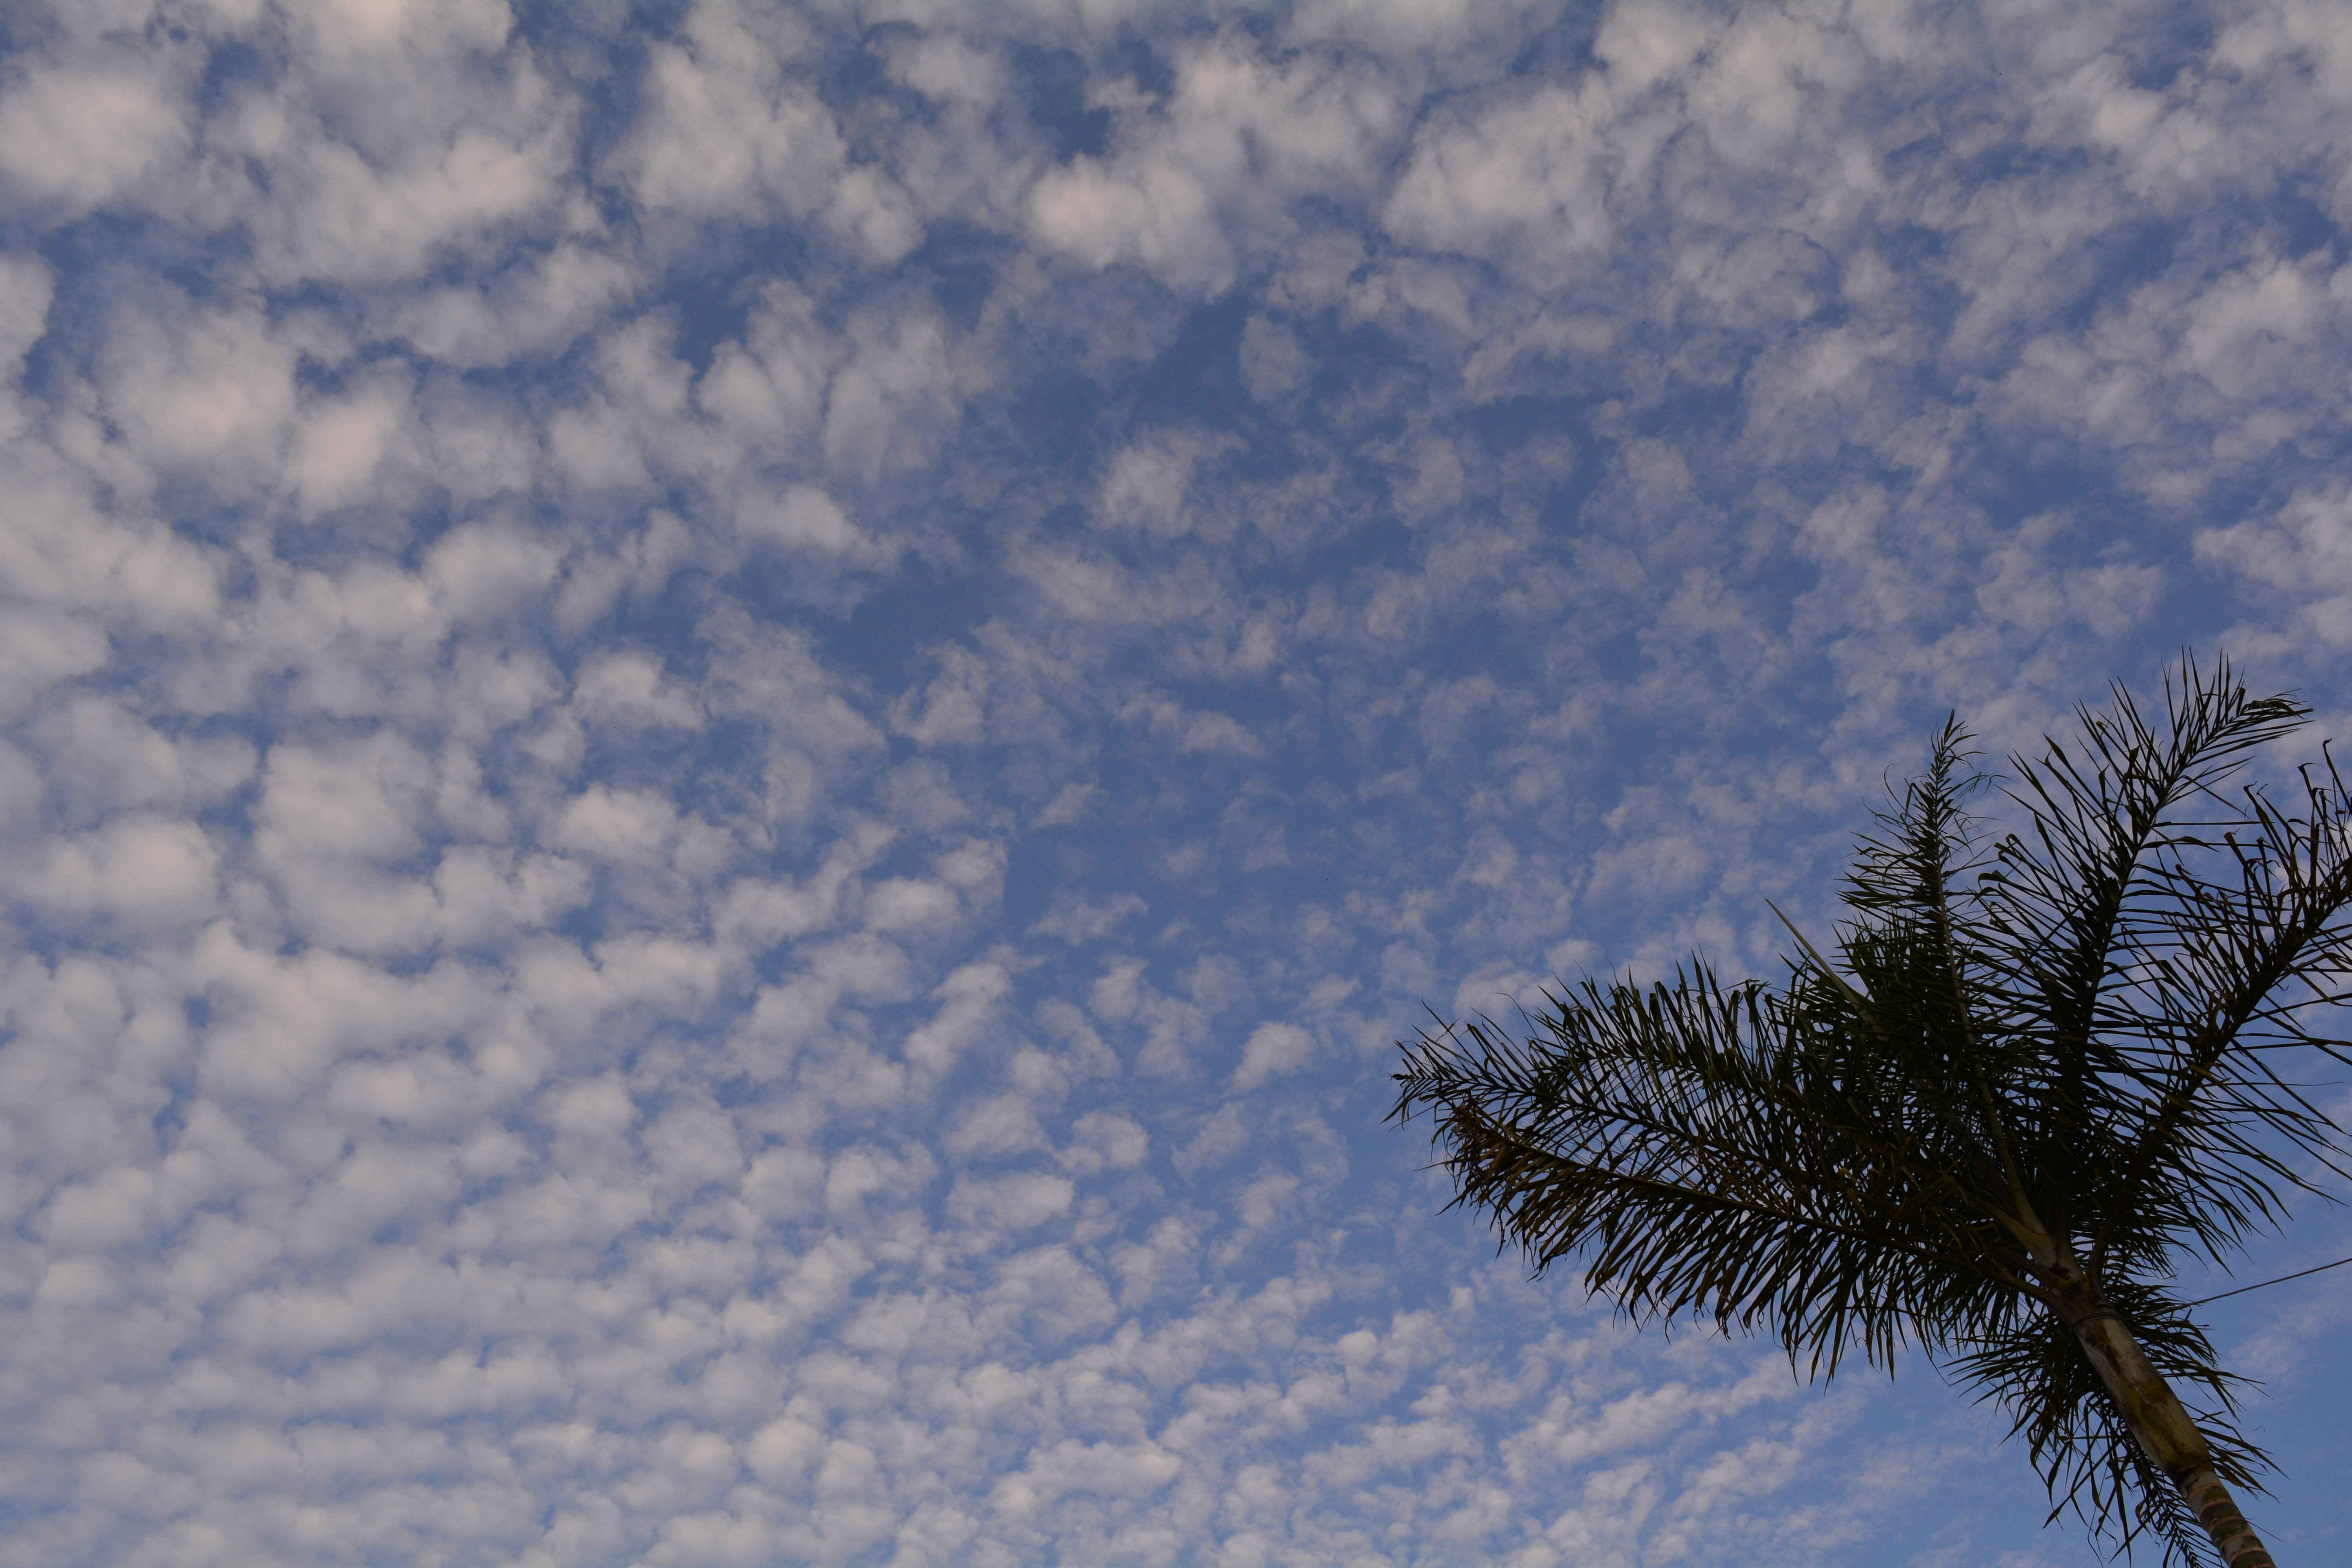
tree, branch, cloud, sky, sunlight, wind, frost, atmosphere, cumulus, blue, freezing, meteorological phenomenon, atmosphere of earth, woody plant